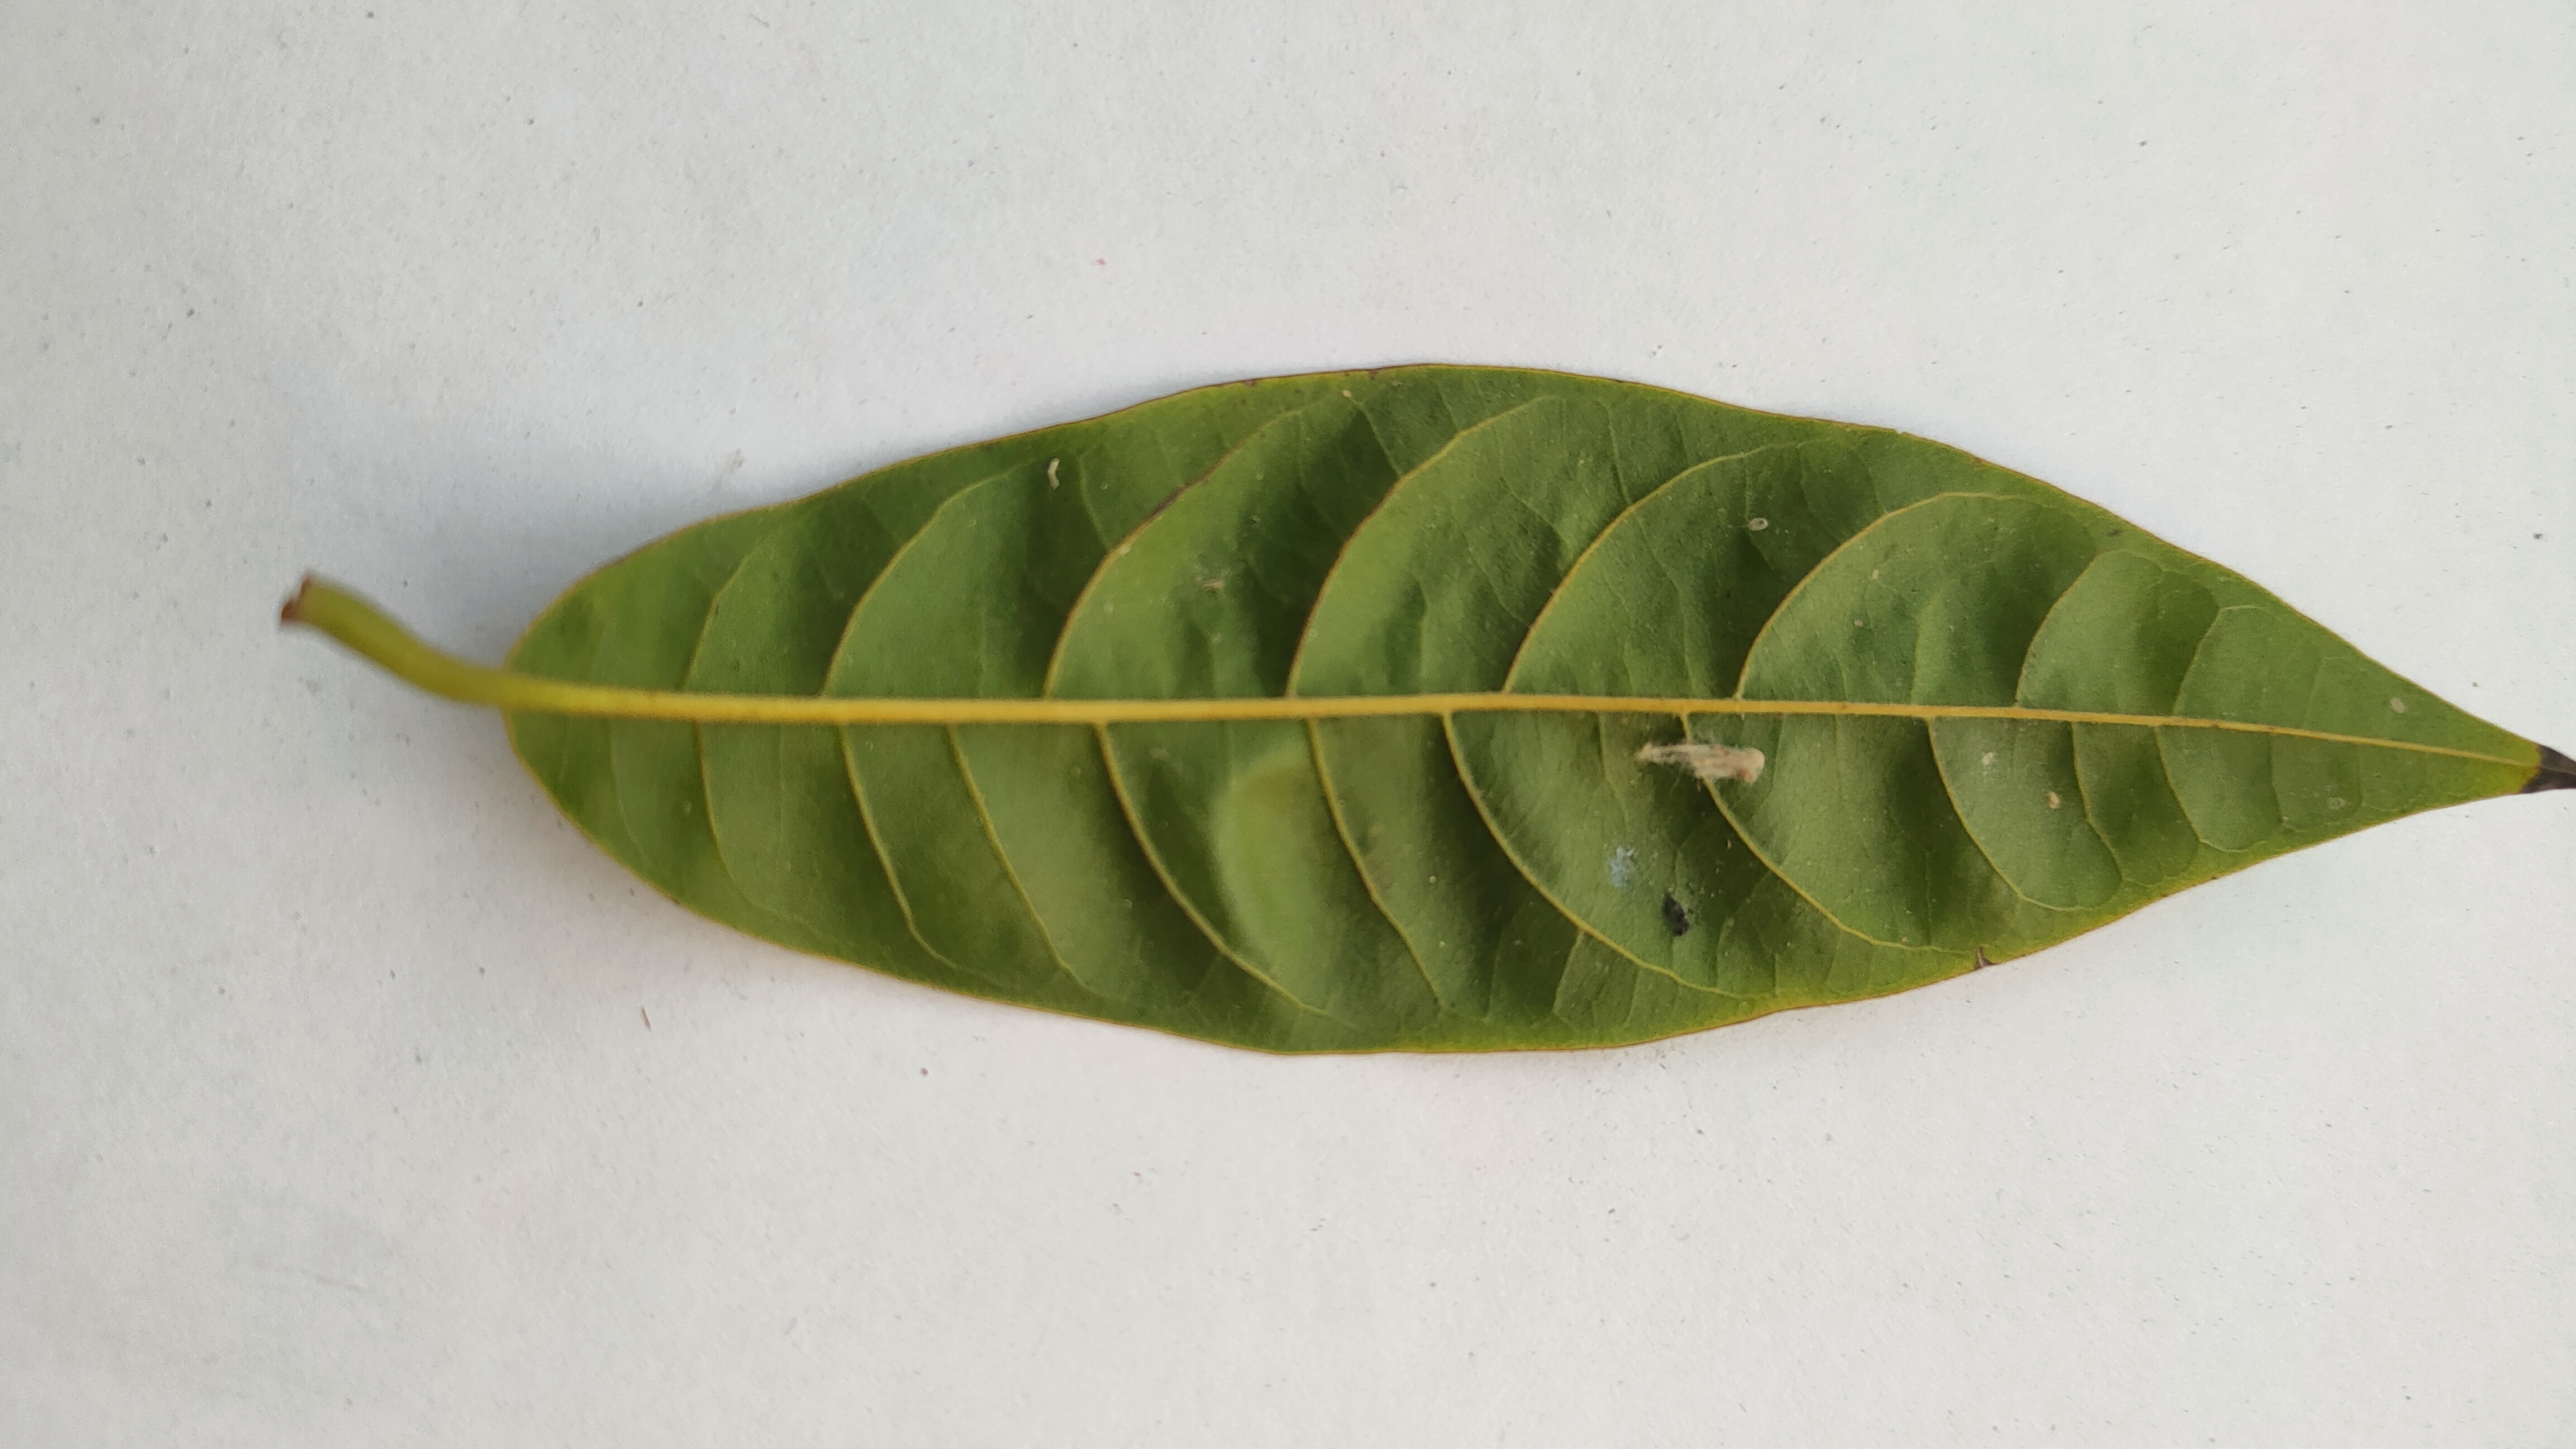
Leaf variety: Custard Apple